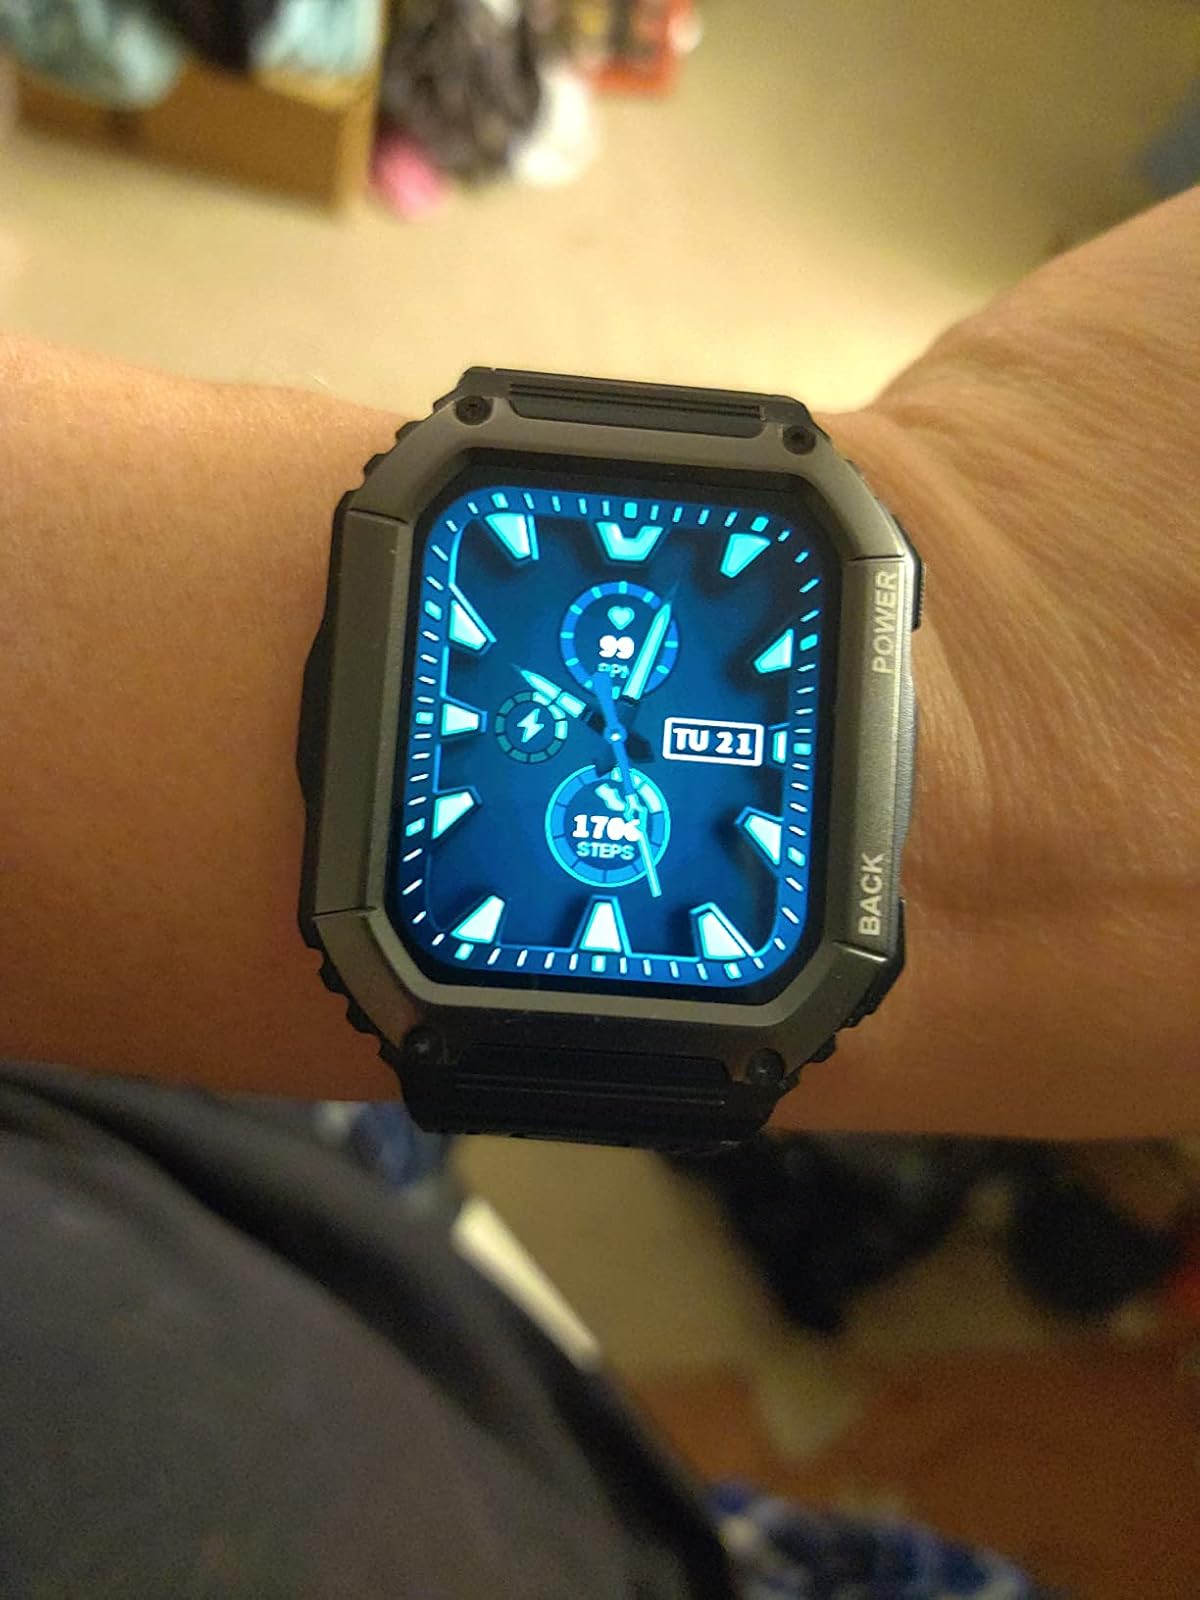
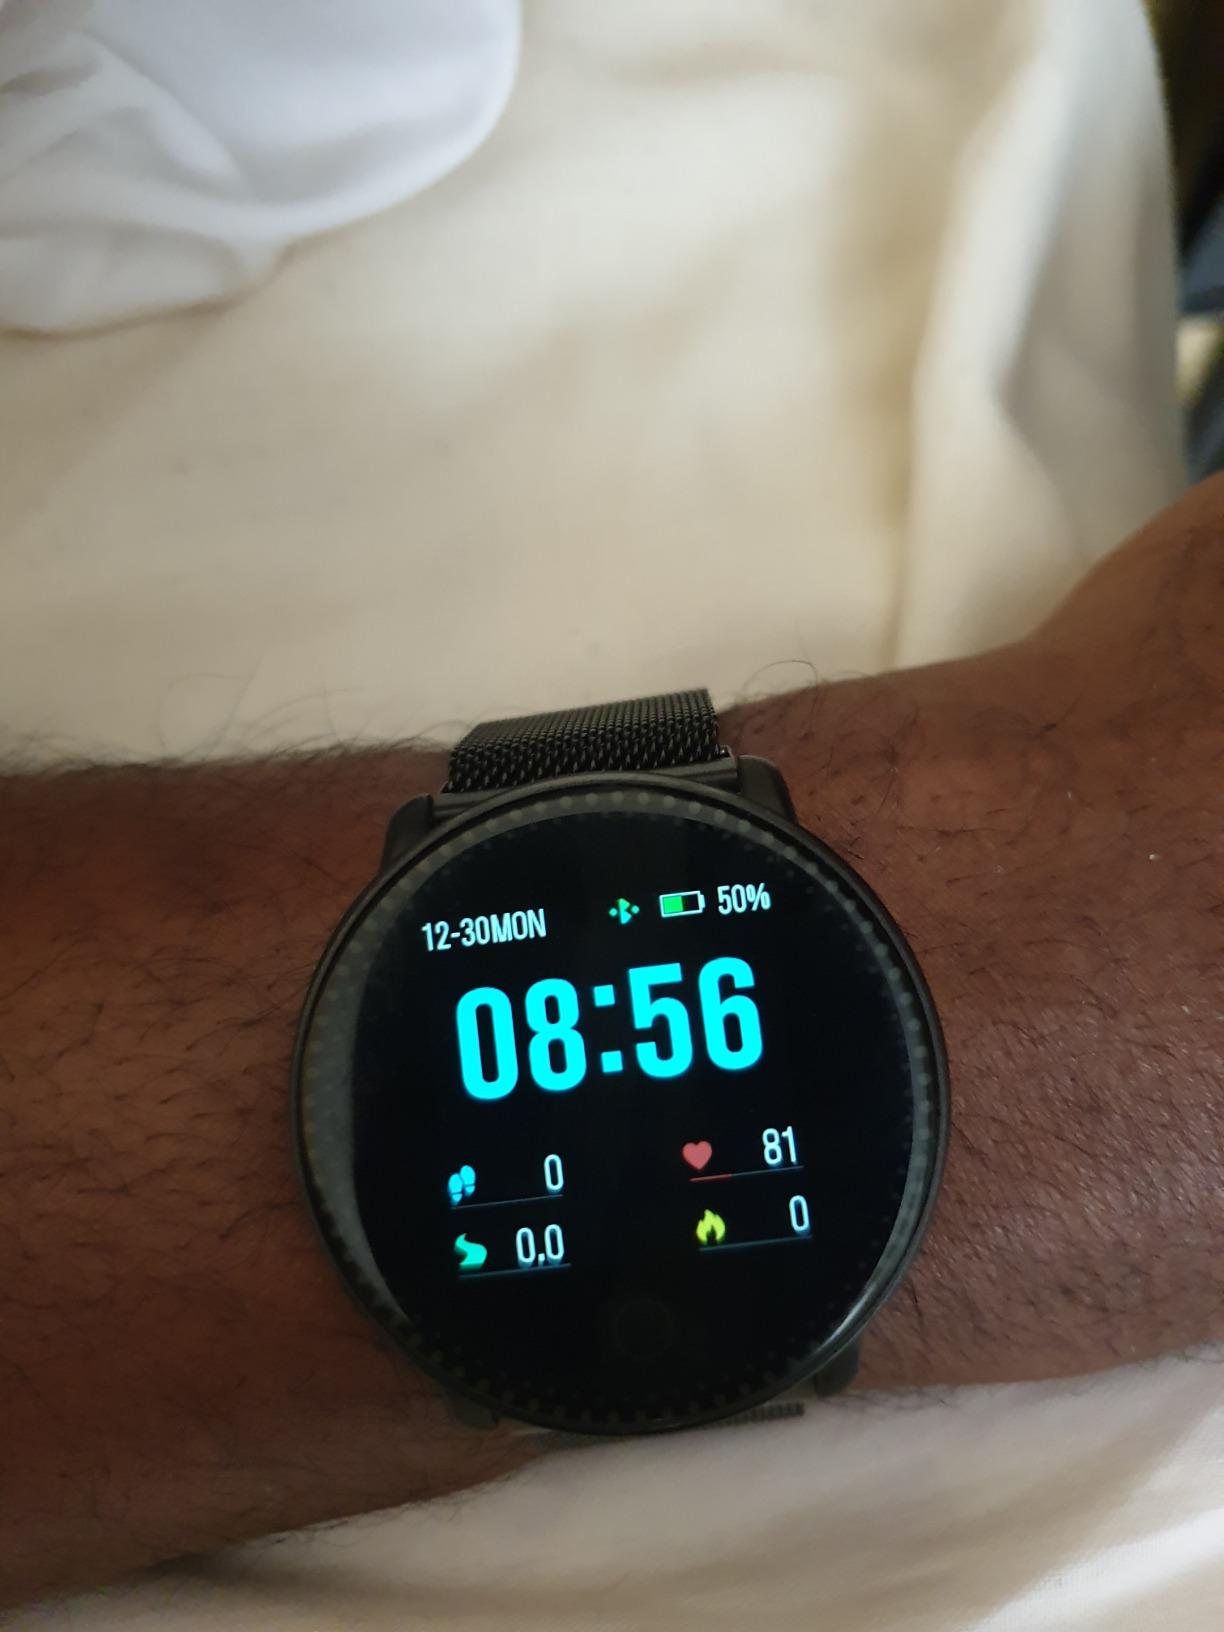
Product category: smartwatch
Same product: no